Parkway Mall

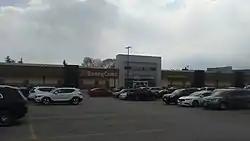
Parkway Mall entrance and parking from Ellesmere Road

Parkway Mall (originally Parkway Plaza) is a community-scale shopping centre in Toronto, Ontario, Canada. It is located at the southeast corner of Victoria Park Avenue and Ellesmere Road in the Maryvale neighbourhood in the Scarborough district.